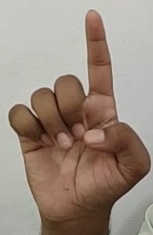
ASL sign: D